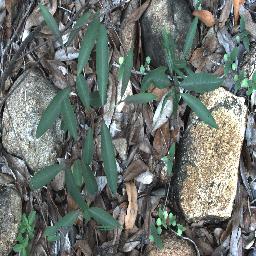
Label: rubber_vine